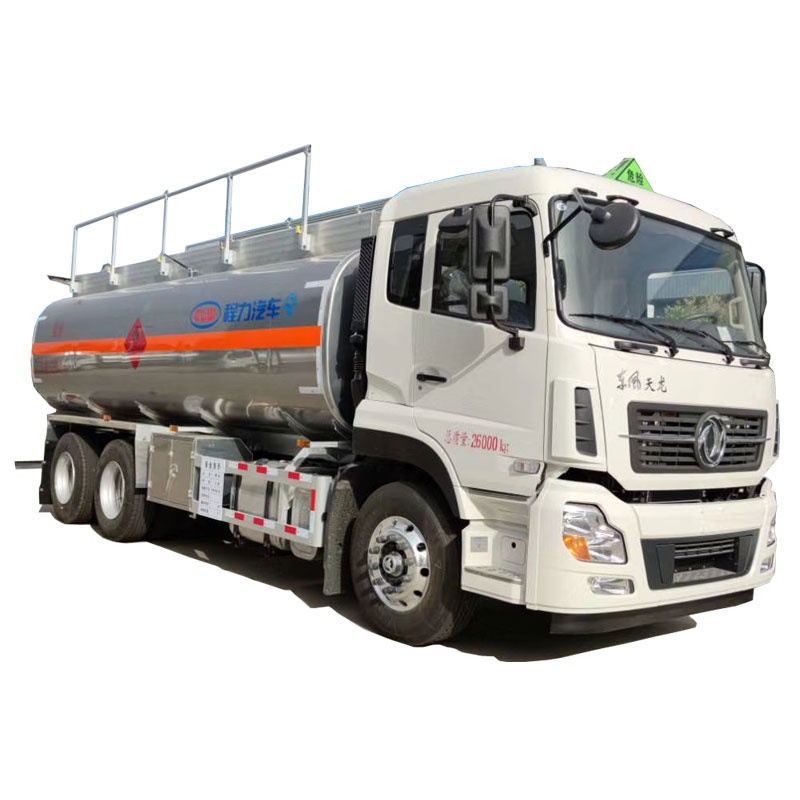
Dongfeng 6*4 20000L oil tank truck
Brand: Chengli Special Automobile Co.,Ltd
Oil tank truck : also known as mobile refueling truck, computer tax-controlled refueling truck, oil tank truck , oil loading truck, oil transport truck, oil pulling truck, oil transport truck, edible oil transport truck, mainly used for the transportation and storage of oil derivatives (gasoline, diesel oil, crude oil, lubricating oil and coal tar and other oil products). According to different uses and use environment there are various functions of refueling or oil transporting, with functions of oil absorption, oil pumping, multiple oil dividing, dividing and releasing, etc. The special part of the oil truck is composed of tank, extractor, transmission shaft, gear oil pump, pipe network system and other components. The pipe network system is composed of oil pump, three-way four-position ball valve, two-way ball valve, strainer and pipe. Model: CLW5261GYY3 Volume: 20000L Total Weight: 26000kg Curb Weight: 9870 kg Size of Outter: 9600*2550*3500(mm) Suction Pump: oil Pump WheelBase: 4600+1350mm Tire Size: 11.00R20 Transmission: 9-Speed Tire Number: 10+1 Front/Rear Axle: 5T/10T+10T Brake System: Air Brake Fuel Type: Diesel Emission Standard: Euro 3 Engine Model: DDi75E300-60 Power: 220kw/299HP Displacement: 7500ml Oil tank truck Standard Equipments: Tank body 4.5mm , head 5mm , single tank with pump, Pump in and Pump out, European standard tank port, with subsea valve.3 inches Aluminum alloy emergency shut-off valve with automatic closing device.
Category: Vehicles & Parts > Vehicles > Motor Vehicles > Commercial Vehicles